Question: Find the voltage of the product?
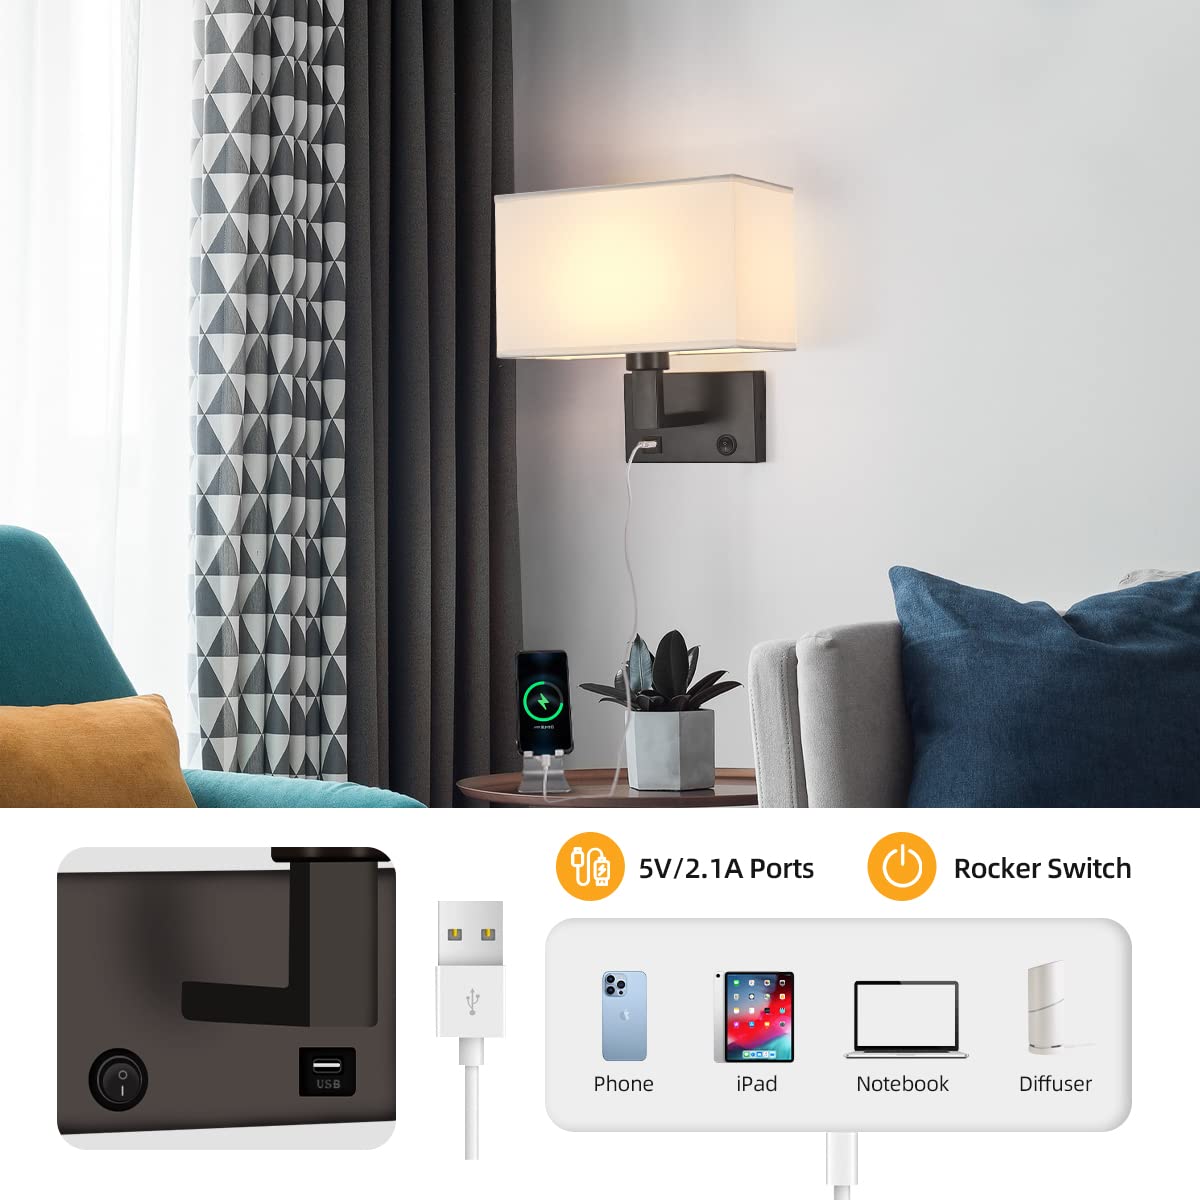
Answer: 5.0 volt